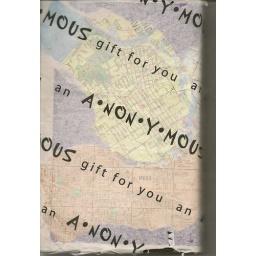
Front cover.Materials: white computer paperpurple construction papervarious mapstissue paper that my Anonymous Venice order came wrapped in